Premiership of David Cameron

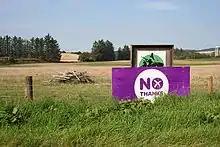
Cameron campaigned successfully for the Better Together campaign in the referendum on Scottish independence

Libya–United Kingdom relations soured in 2011 with the outbreak of the Libyan Civil War. Cameron condemned the "appalling and unacceptable" violence used against anti-Gaddafi protesters. After weeks of lobbying by the UK and its allies, on 17 March 2011 the United Nations Security Council approved a no-fly zone to prevent government forces loyal to Muammar Gaddafi from carrying out air attacks on anti-Gaddafi rebels. Two days later the UK and the United States fired more than 110 Tomahawk missiles at targets in Libya.